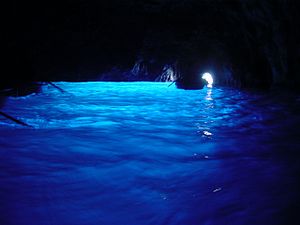
Den Blå Grotte
Indre af Den Blå Grotte.
Den blå grotte er en underjordisk grotte ved kysten på øen Capri ved Italien. Der er en indgang fra havet som ligger delvis under havoverfladen og flere indgange fra landsiden. Den er cirka 60 meter lang og 25 meter bred. Højden varierer fra en meter ved indgangen til 14 meter bagest i grotten.